Shimonita, Gunma

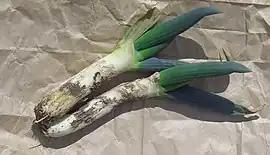
Shimonita onion

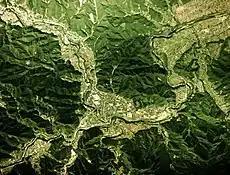
Shimonita town center

Shimonita is located in southwestern Gunma Prefecture bordering on Nagano Prefecture to the west. Part of the town is within the borders of the Myōgi-Arafune-Saku Kōgen Quasi-National Park. Approximately 84% of the town's total area is covered by forests.